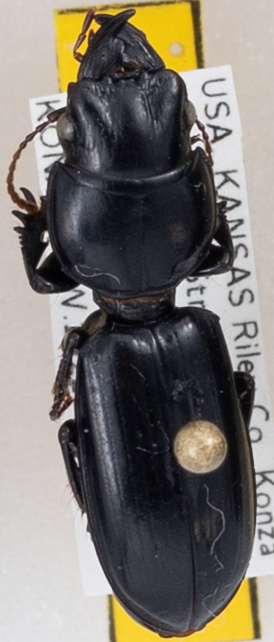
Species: Scarites vicinus
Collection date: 2022-07-20
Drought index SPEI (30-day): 0.718
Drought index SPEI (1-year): -0.276
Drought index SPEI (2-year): -0.24